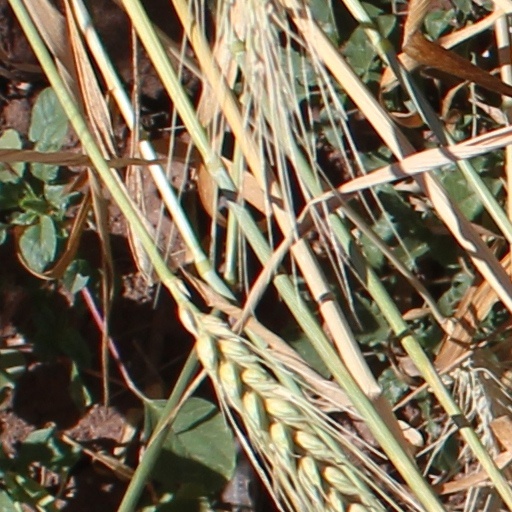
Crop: wheat